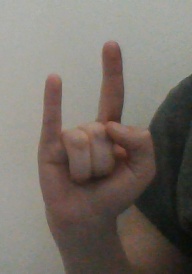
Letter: la